Mammoth (2009 film)

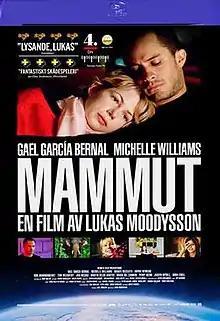
Swedish Blu-ray Cover Art

Mammoth is a 2009 Swedish English-language romantic drama film directed by Lukas Moodysson, about a successful New York couple experiencing conditions related to modern day globalization. The couple is played by Gael García Bernal and Michelle Williams, in the roles of Leo and Ellen Vidales. The title superficially refers to the mammoth ivory pen Leo receives as a gift. In addition it relates loosely to a quote from one of Moodysson's poetry collections: "Our Savior buried like a Mammoth."